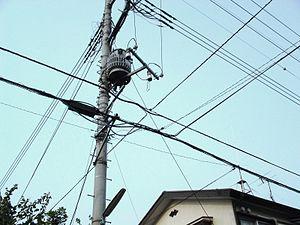
image insolite mais finalement très facile à prendre au Japon. Exemple assez représentatif de l'allure du réseau de distribution électrique auquel vient s'emmêler comme un lierre celui des télécommunications.
Derrière l'expression réseau urbain on trouve deux concepts principaux.